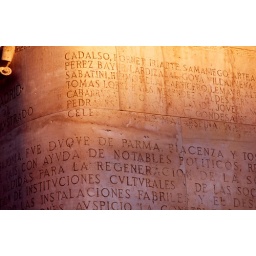
from the base of the statue of the chap on the horse in Puerta del sol, madrid